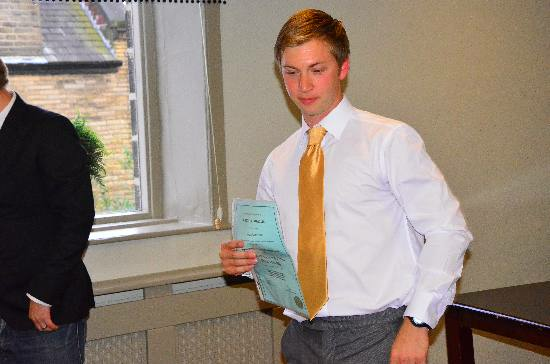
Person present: Yes